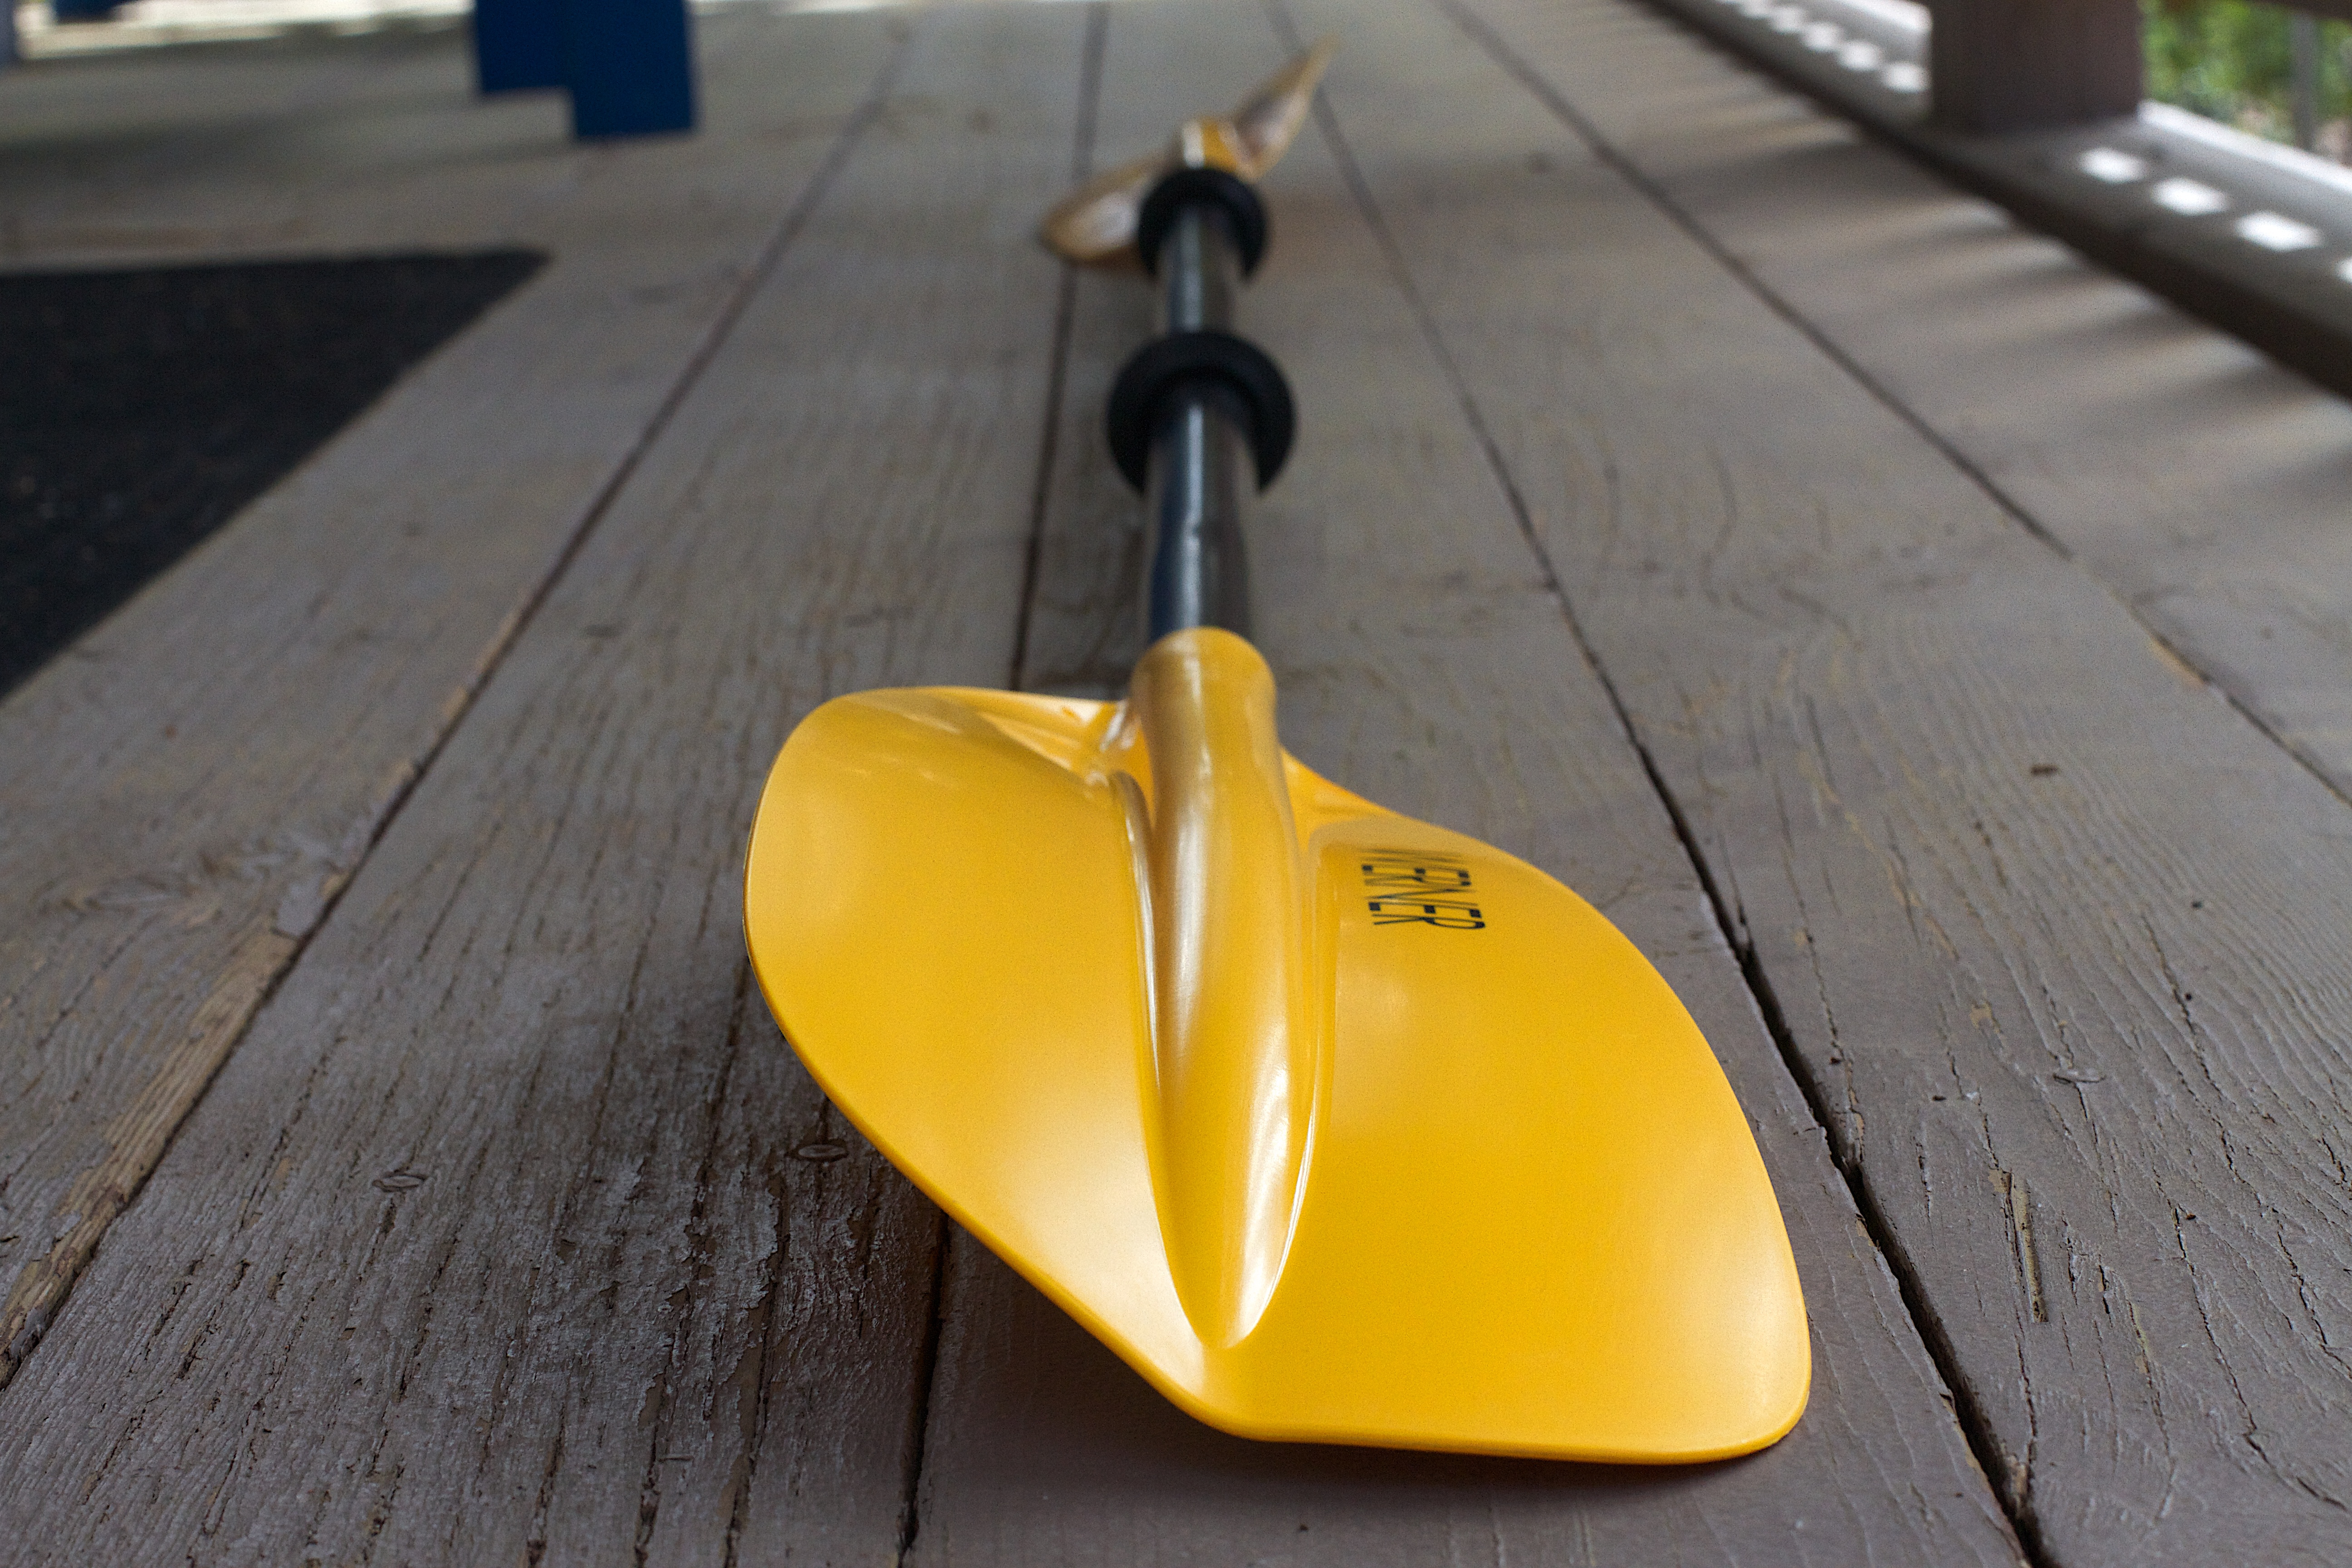
wing, wheel, paddle, vehicle, surfboard, yellow, kayak, automotive exterior, surfing equipment and supplies